American Road and Transportation Builders Association

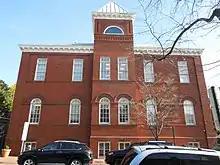
ARTBA headquarters in Washington, D.C.

ARTBA defends transportation construction industry market interests from regulation or litigation. ARTBA's legal advocacy has allowed nearly $52 billion in approved, yet challenged, U.S. transportation projects and plans to move forward. In 2009, the association expanded its market protection activities for the future with the creation of the Transportation Development Legal Advocacy & Education Center.